Jill Mikucki

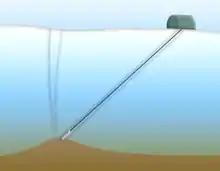
Schematic of drilling to find the brine

As a postdoctoral fellow at Harvard University (2006–07) and Dartmouth College (2008), and a professor at the University of Tennessee, Mikucki continued her work at Blood Falls. Mikucki's work demonstrated that microbes can grow below ice in the absence of sunlight by using sulfate and iron to help them metabolize organic matter.